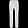
Label: Trouser